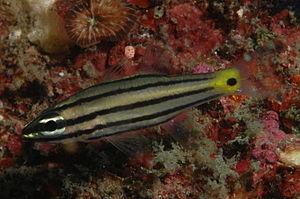
Cheilodipterus quinquelineatus, communément nommé Apogon à cinq lignes, est une espèce de poissons marins de la famille des Apogonidae.